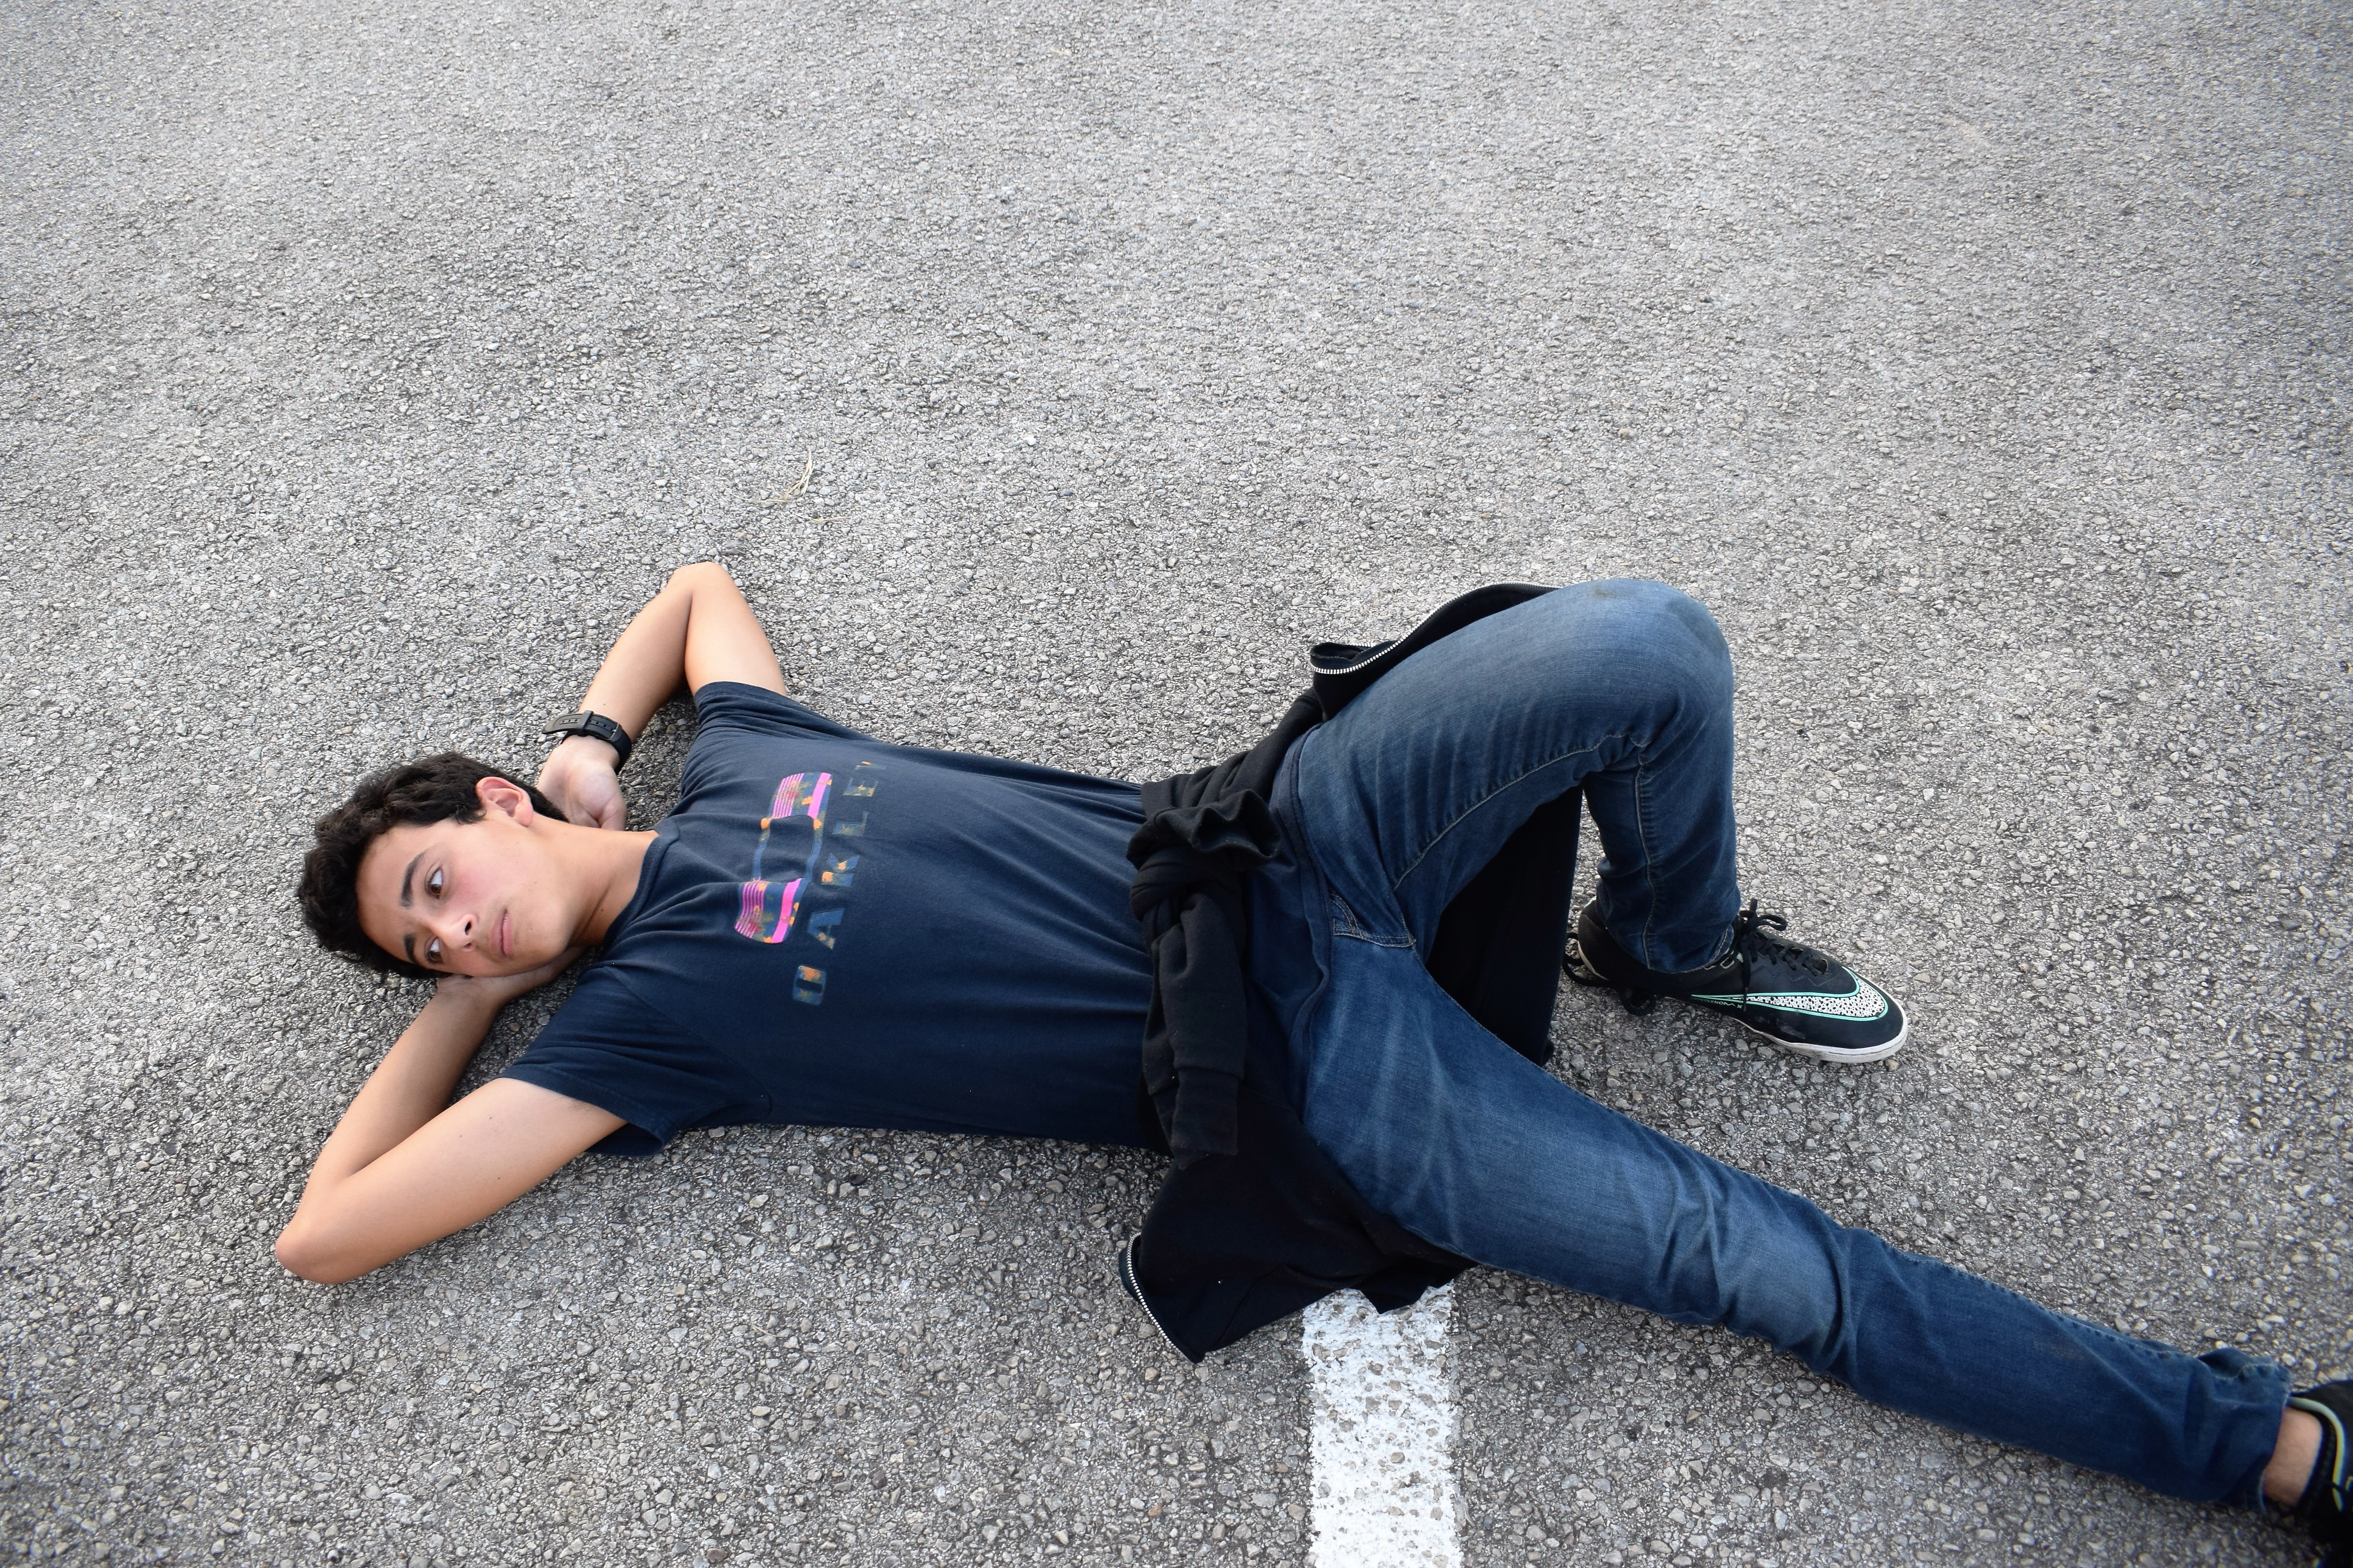
person, leg, sitting, blue, black, arm, muscle, human body, photo shoot, sense, human positions, human action, physical fitness